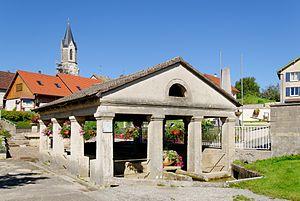
Cet article recense les monuments historiques du Territoire de Belfort, en France.